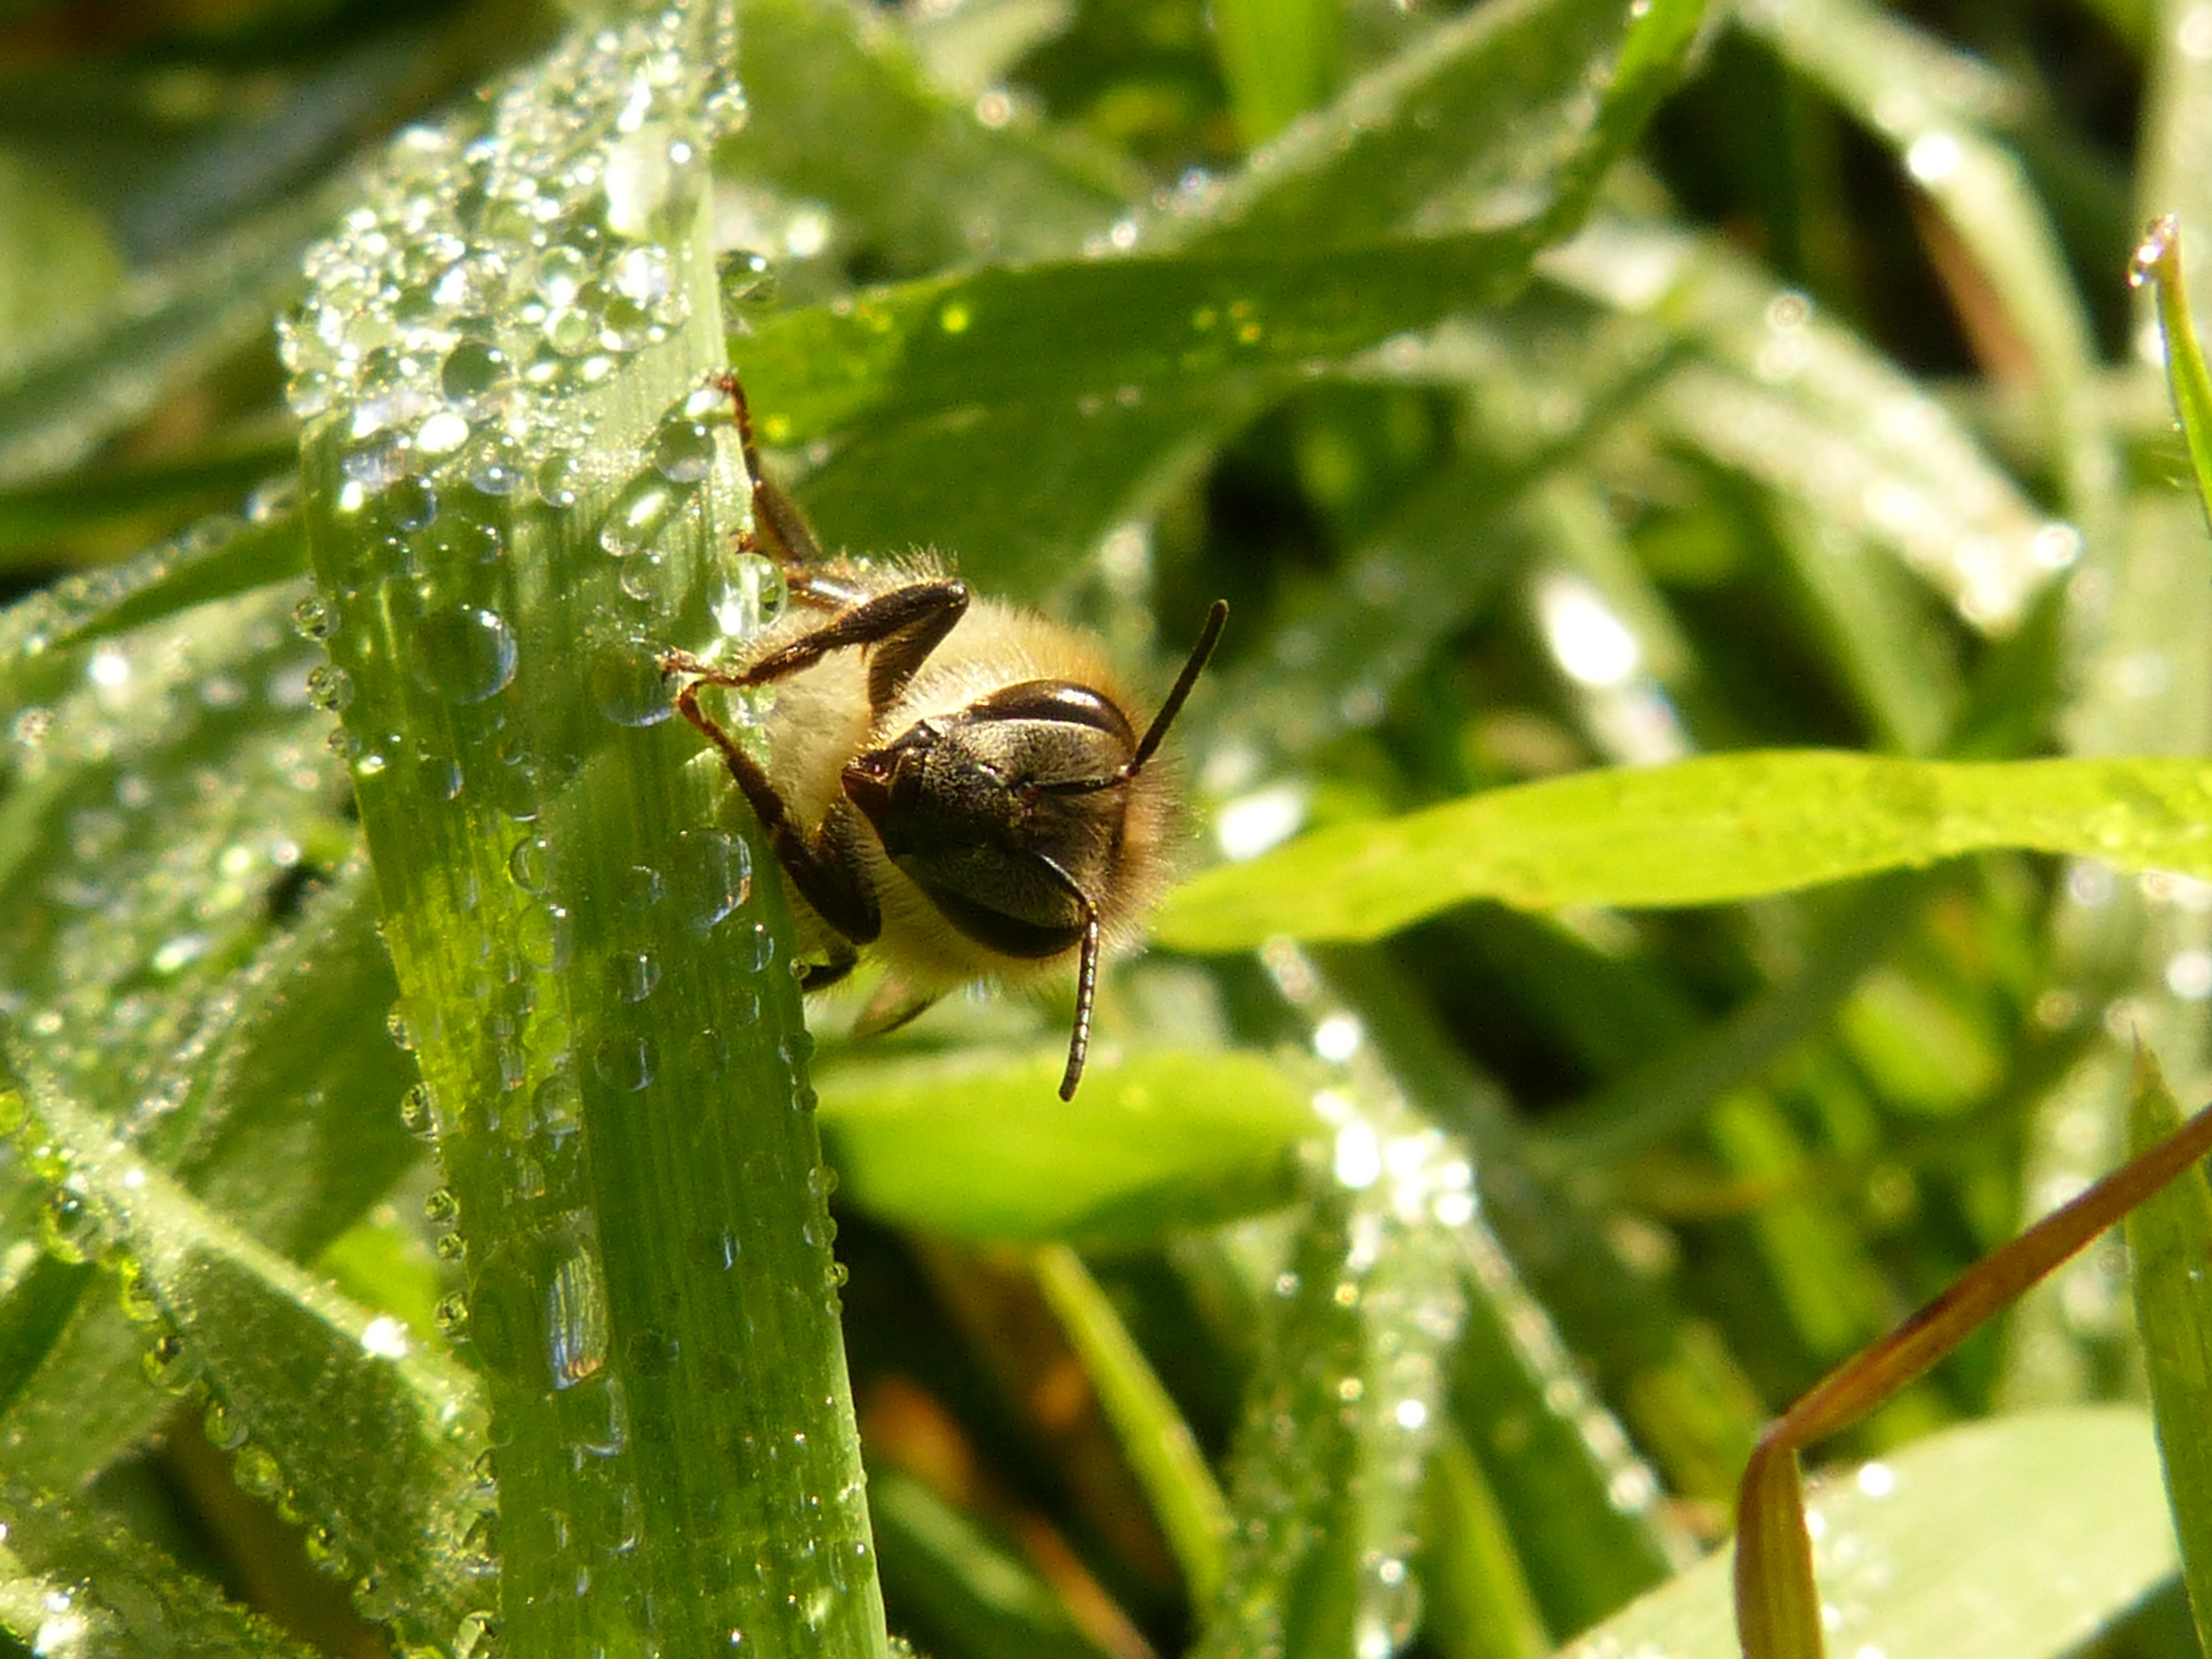
nature, photography, meadow, leaf, flower, fly, wildlife, green, insect, botany, flora, fauna, invertebrate, close up, bee, hymenoptera, apis, macro photography, arthropod, honey bee, apis mellifera, membrane winged insect